Mr Sowerberry

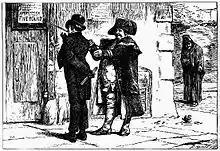
The Beadle argues the benefits of apprenticing a workhouse boy to Mr Sowerberry

Dickens created Sowerberry's name and character from his observation of living examples in the society in which he lived. Dickens had extensive knowledge of London street life; of the "real" poor and "false" rich. His novels are full of characters with odd sounding names which in reality assist the reader in visualizing the character itself. For example, a "sour berry" may make the reader grimace or think of something unpalatable, stale or stagnant. In the novel, Dickens creates an image of the undertaker we have come to recognize so well as represented in the modern media: an older tallish, thin man wearing all black, the costume of his trade. But, as a contrast, there are also moments in the novel where he appears benevolent or doting, almost genial. Sowerberry is portrayed as subordinate to his wife in many aspects of the family business and domestic situation.